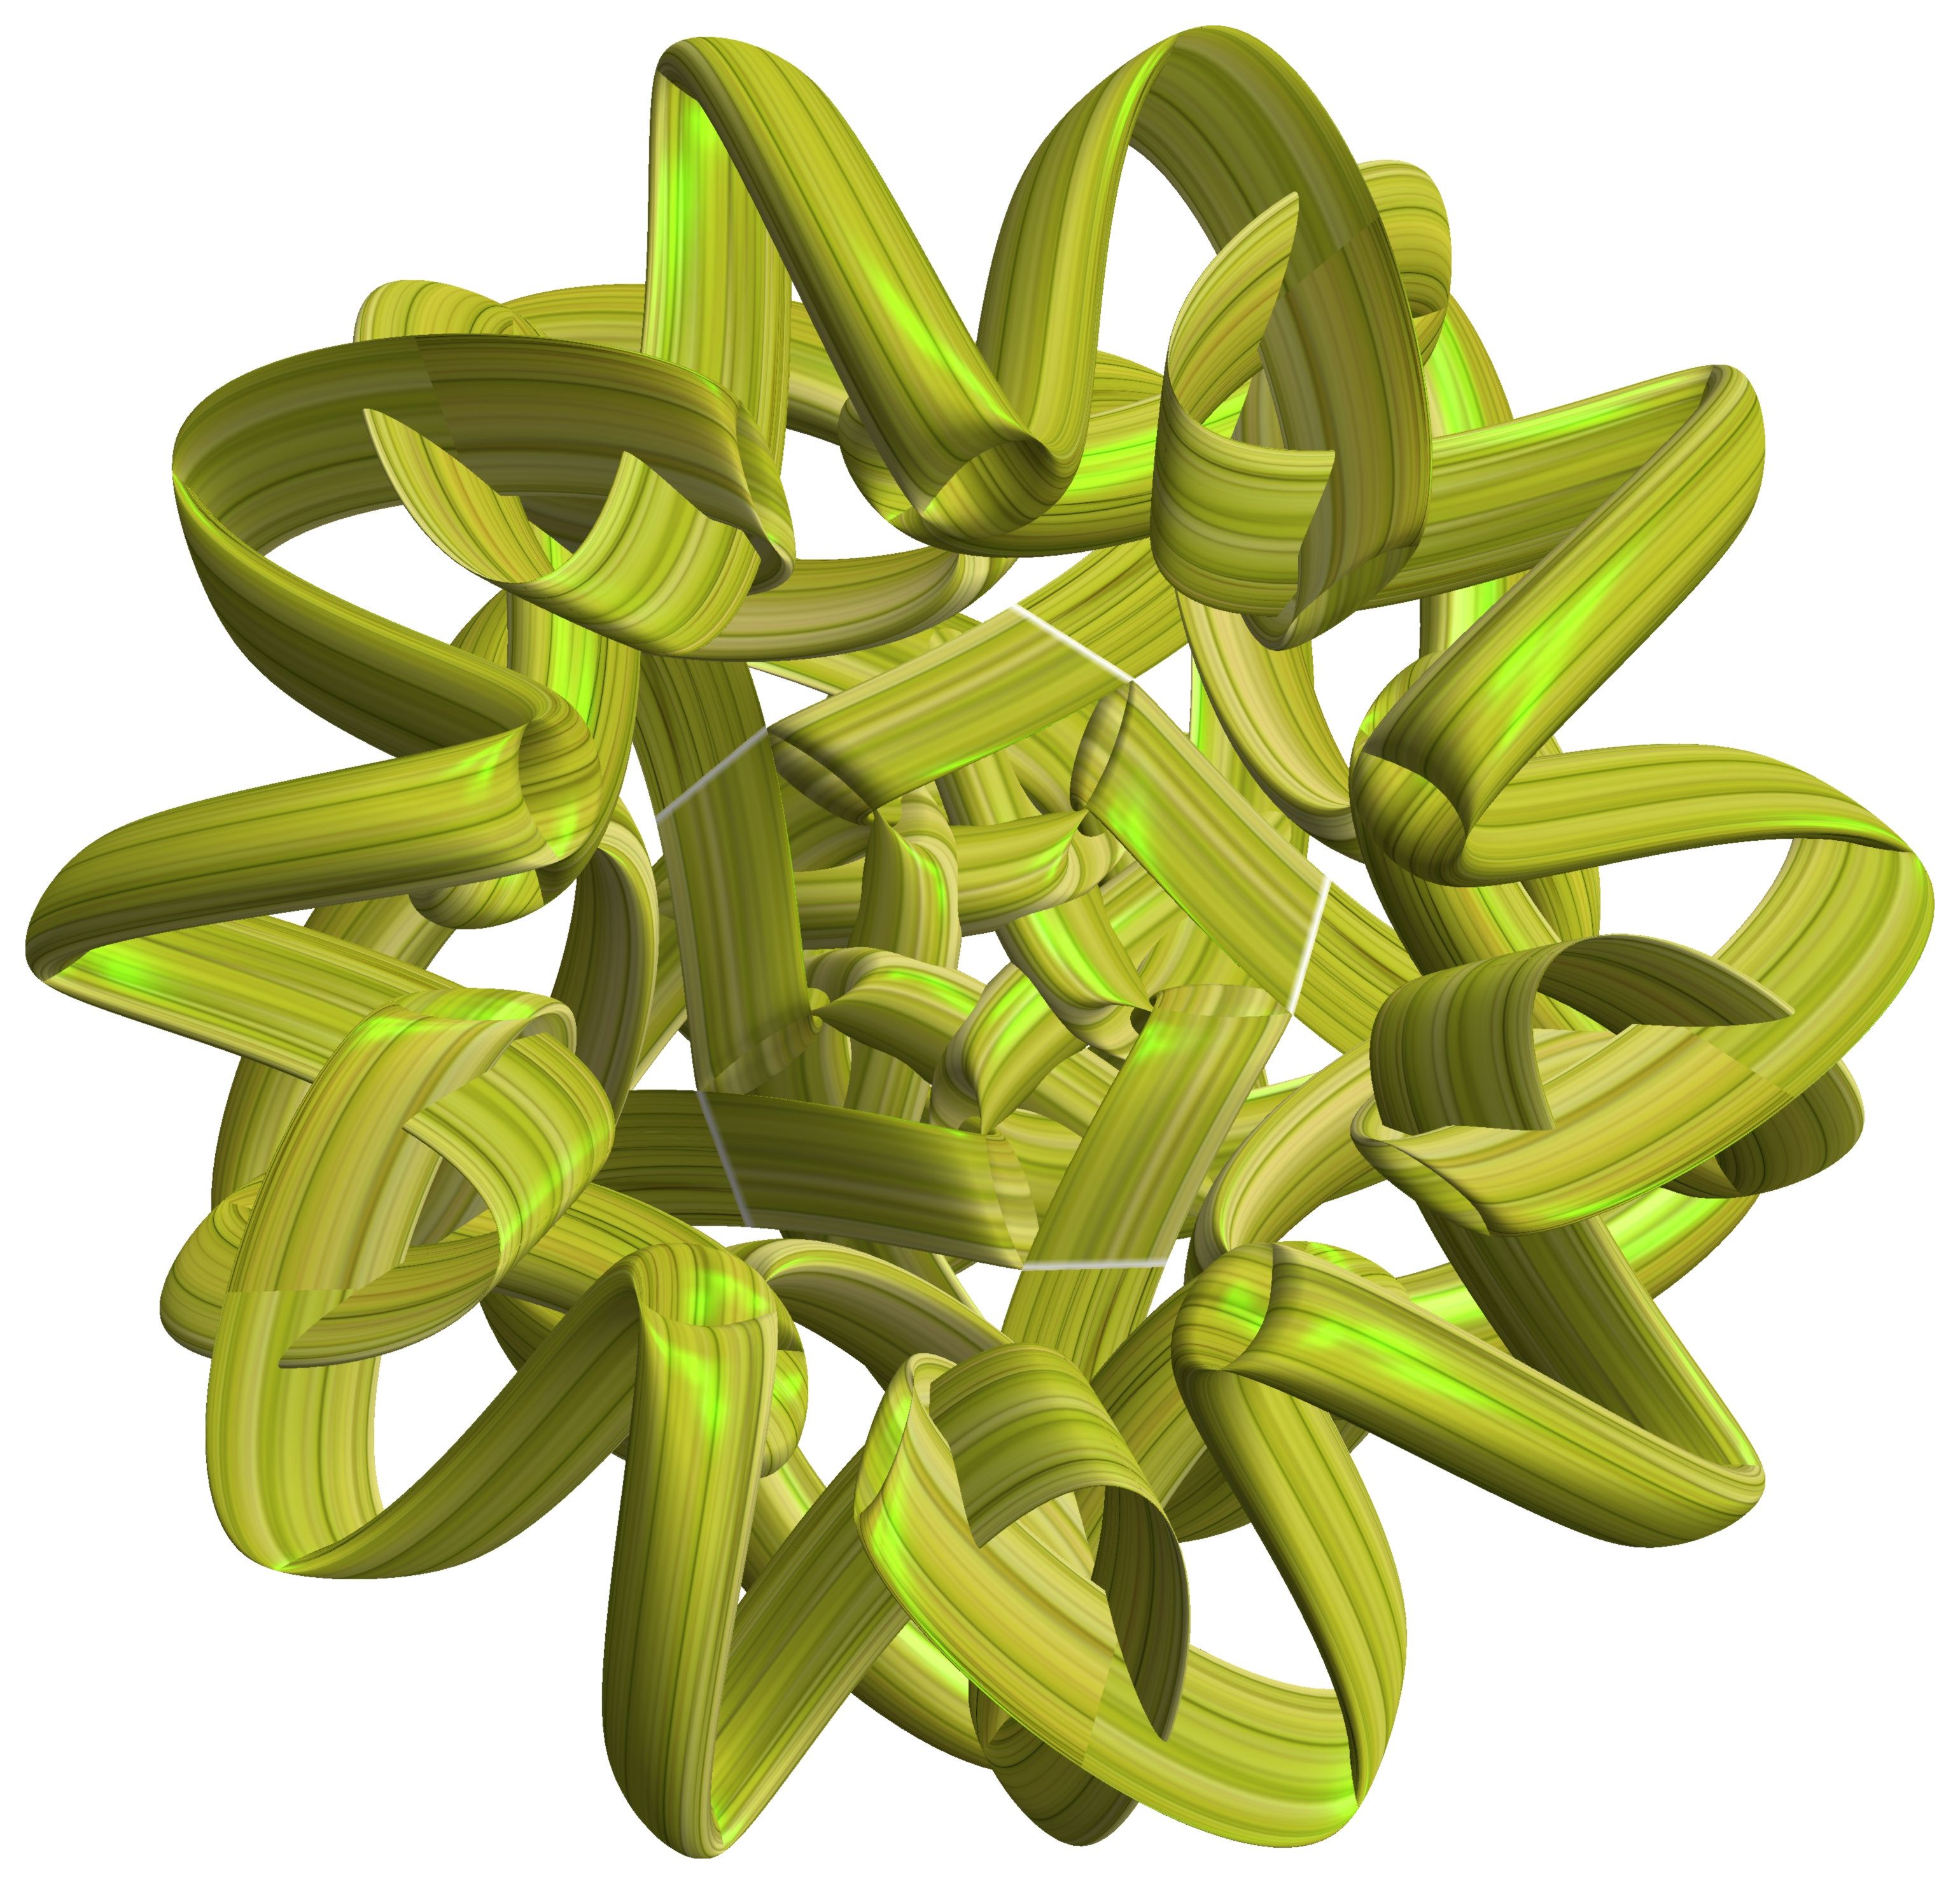
structure, plant, texture, leaf, flower, pattern, food, green, produce, vegetable, yellow, figure, design, symmetry, 3d, graphic, torus, mathematica, cg, parametricplot3d, code, program, algorithm, abstruct, mapping, flowering plant, land plant